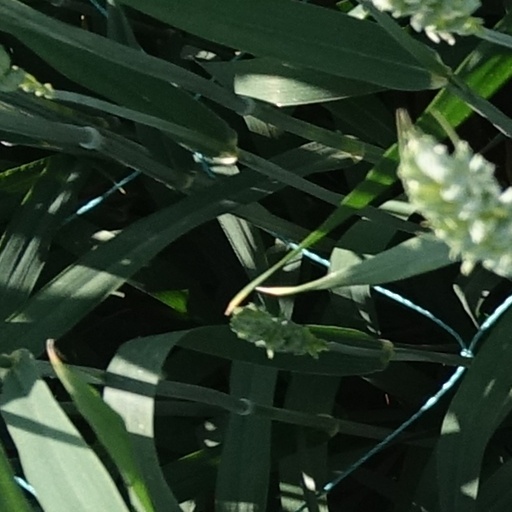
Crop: wheat